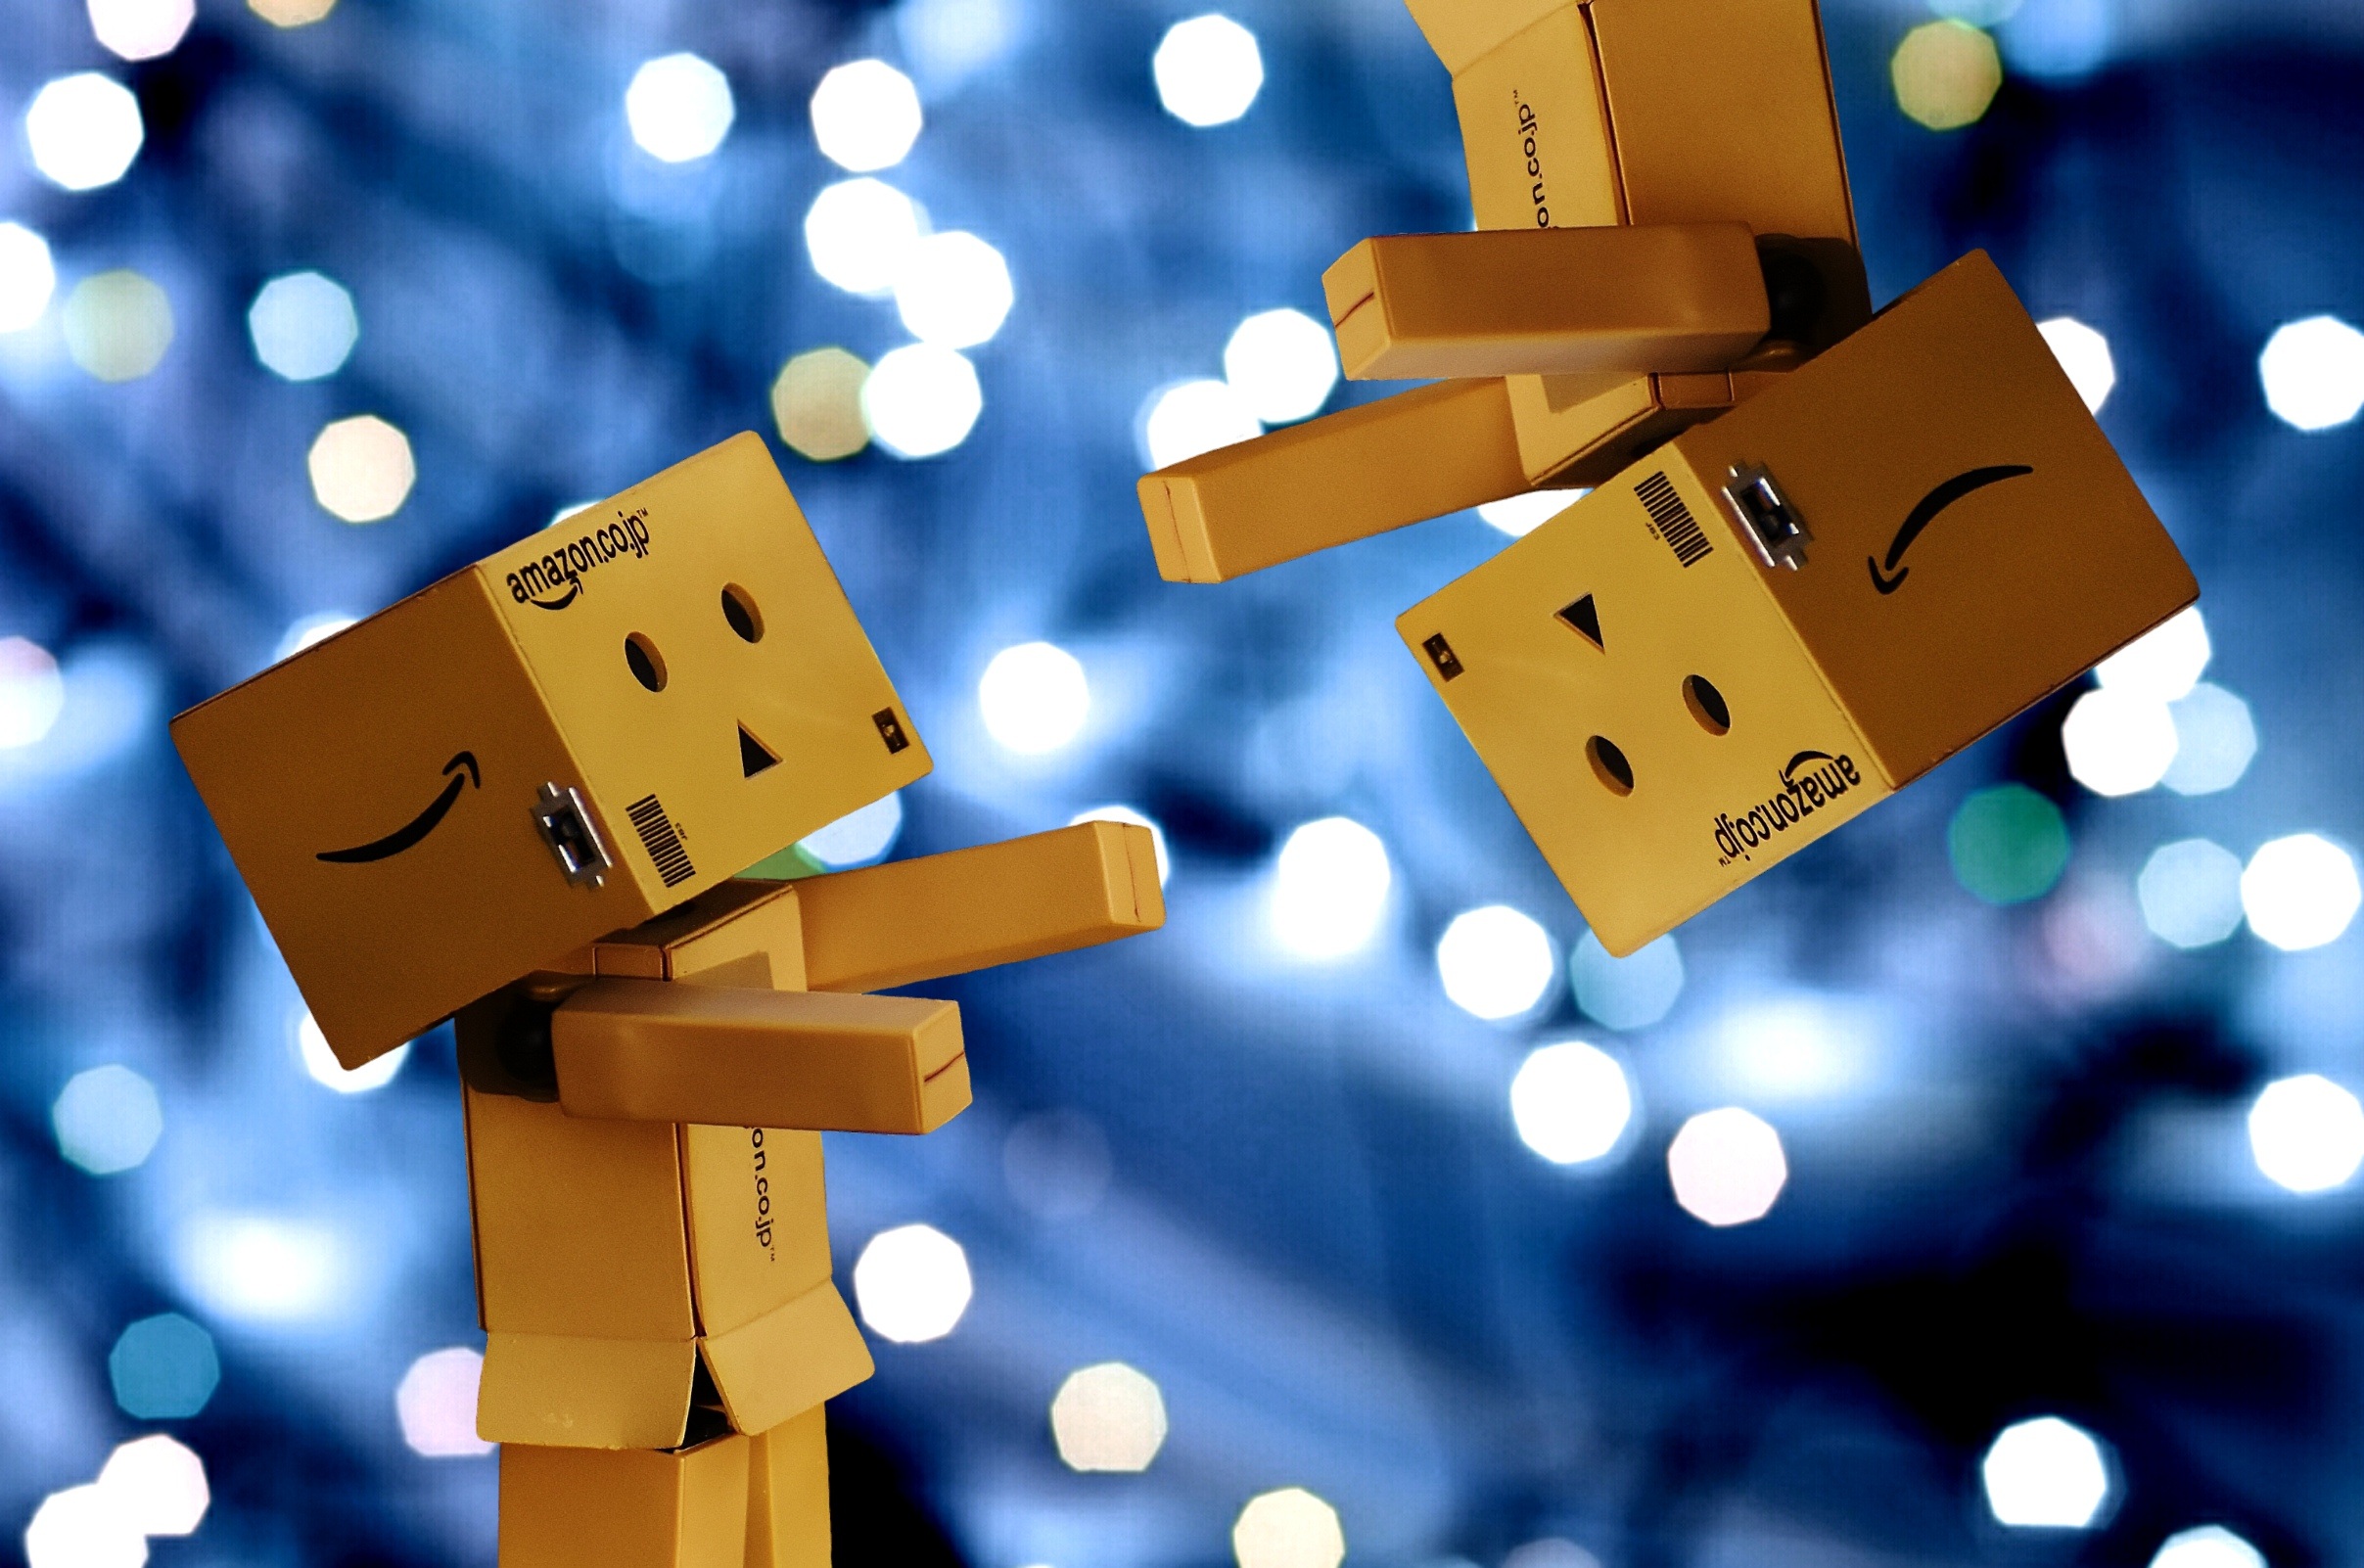
sky, sweet, cute, blue, yellow, toy, fun, figure, friends, funny, figures, danbo, longing, miss, computer wallpaper